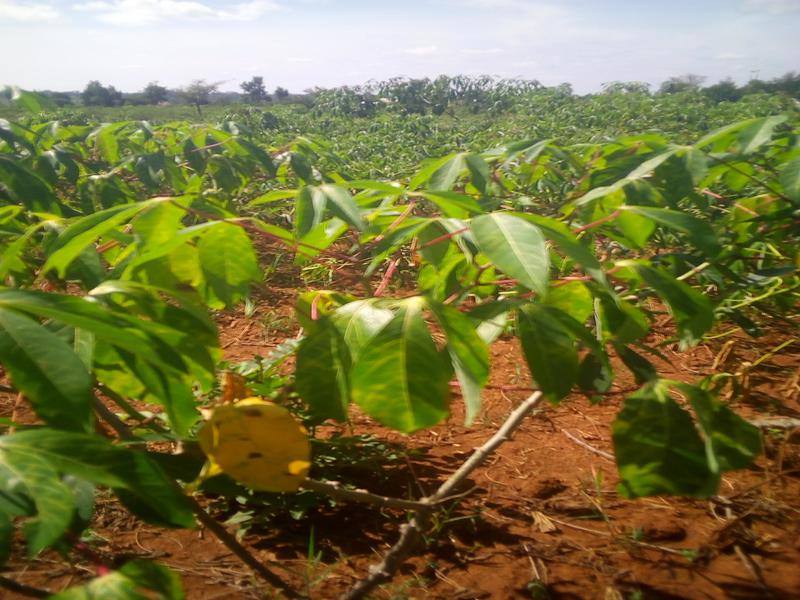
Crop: cassava
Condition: brown_streak_disease